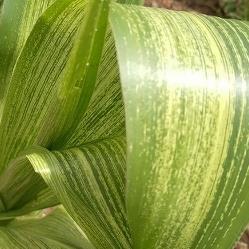
Crop: Maize
Condition: stripe-d